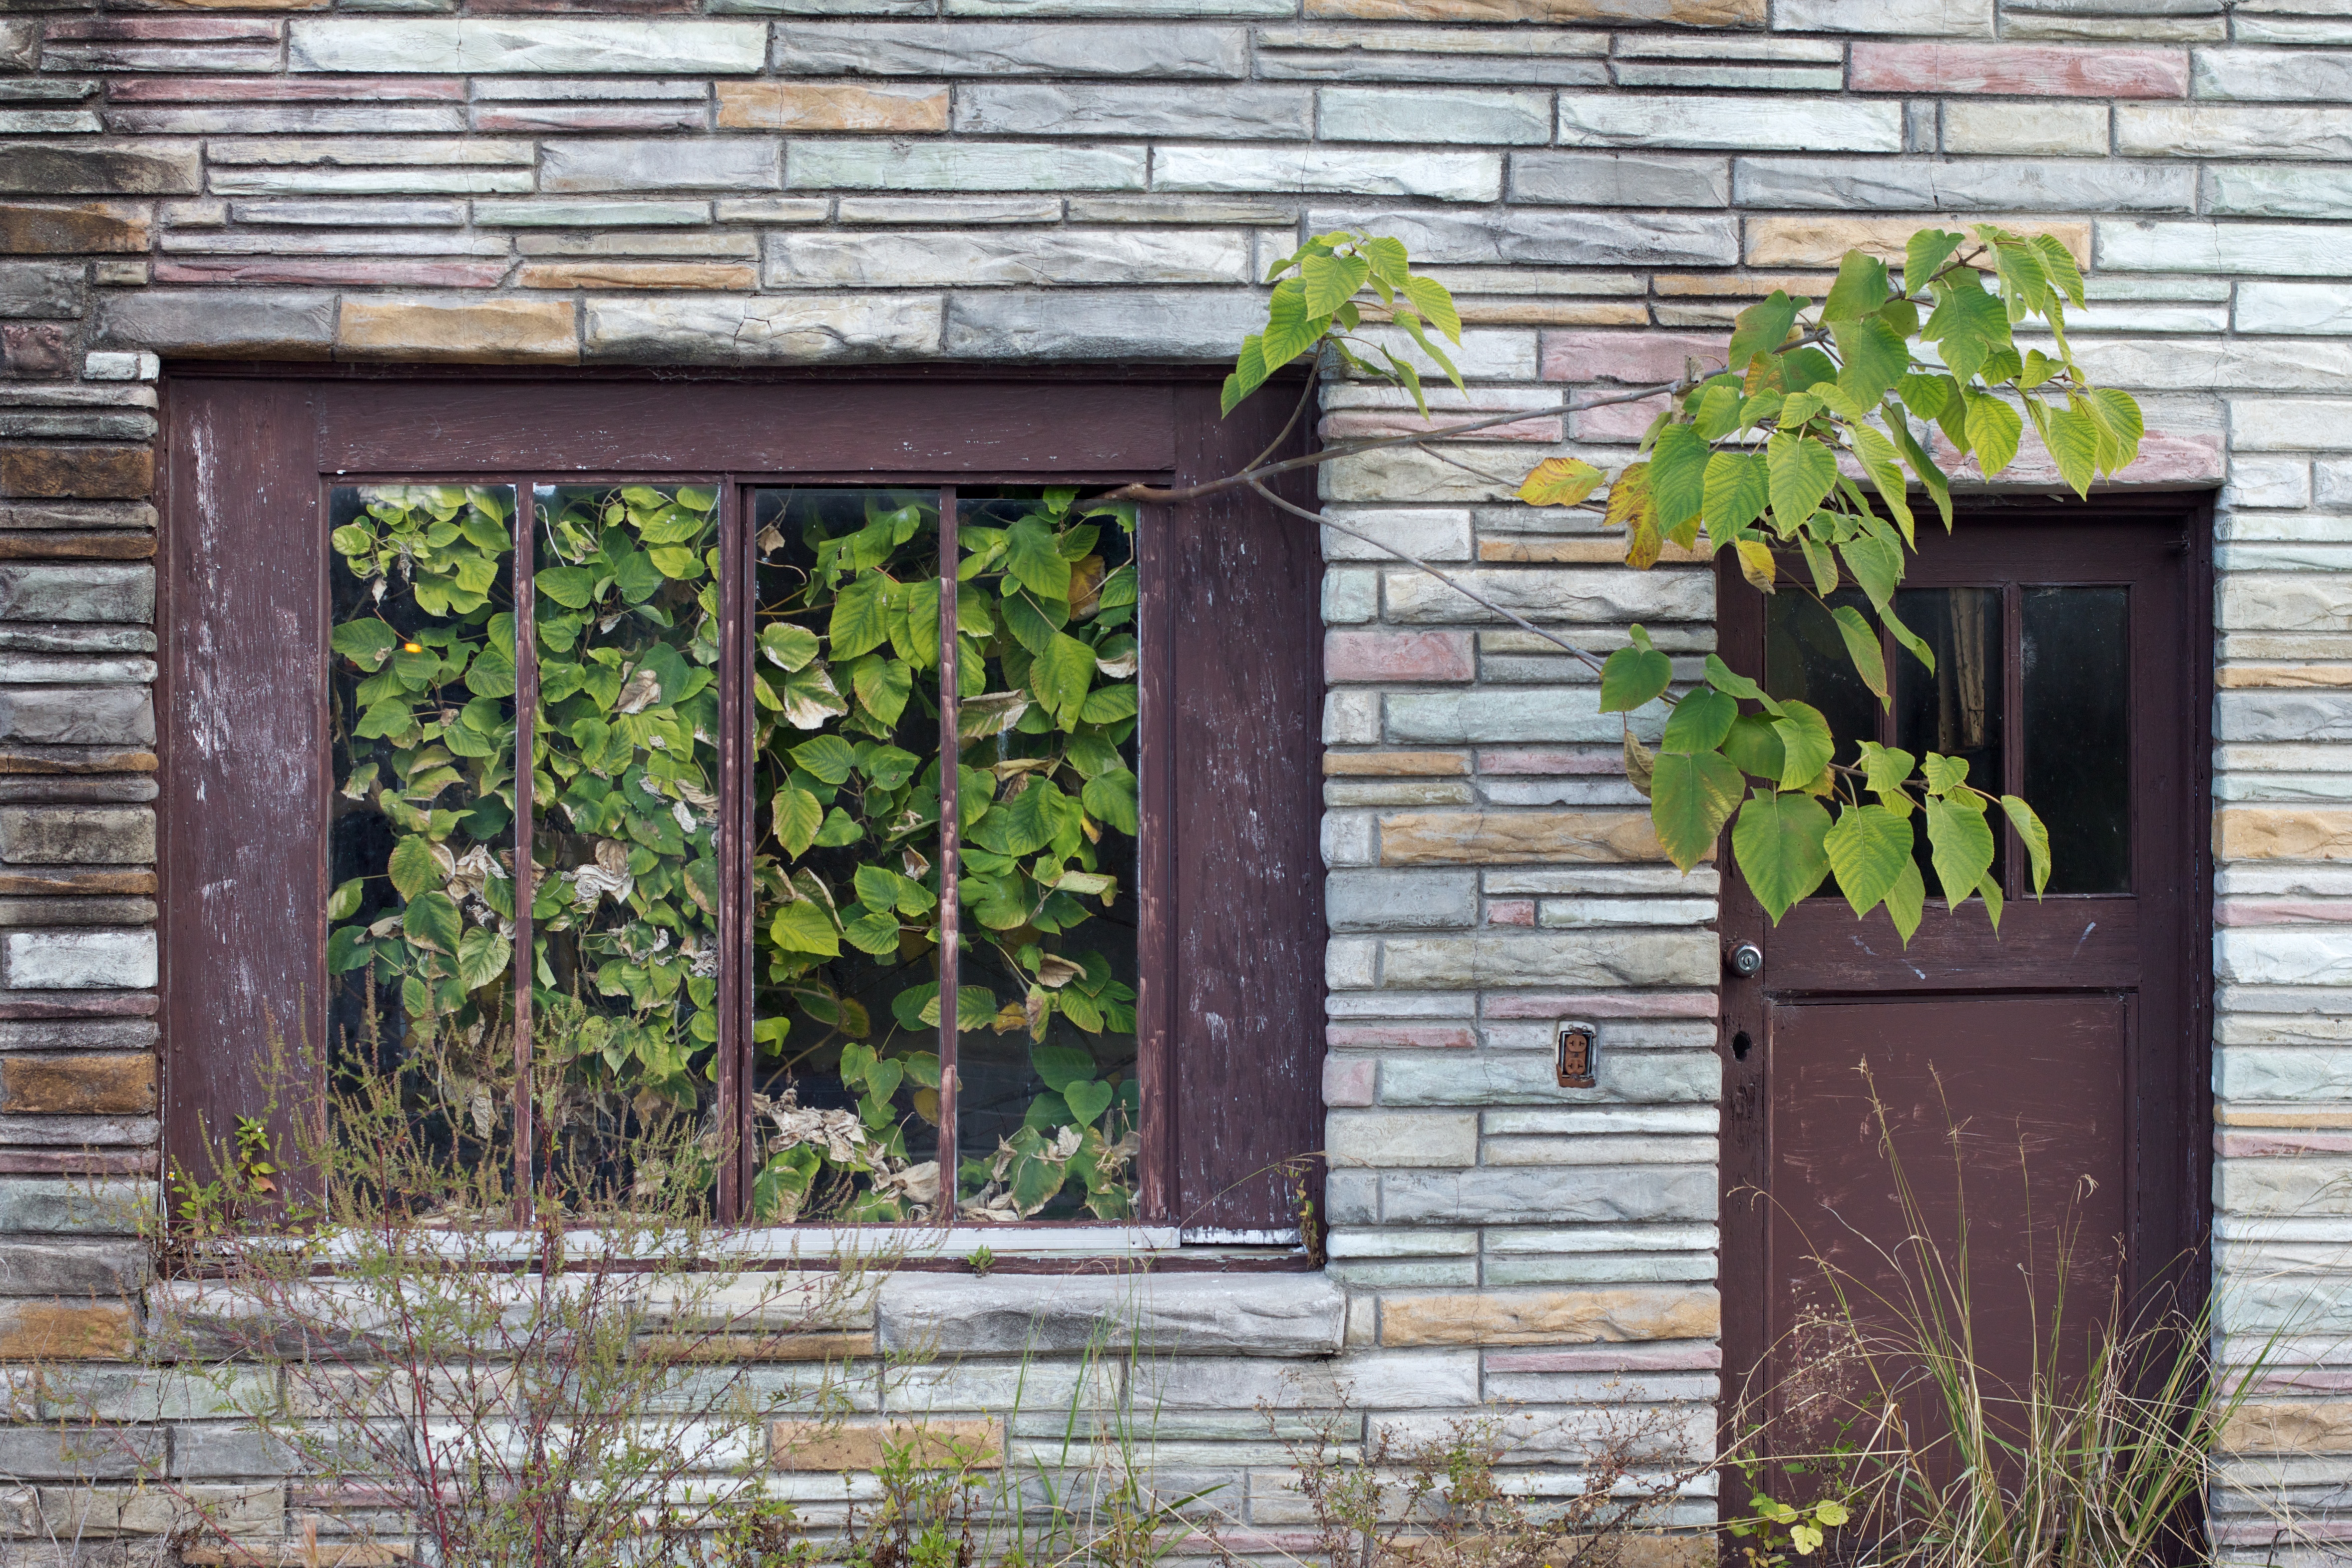
fence, wood, house, flower, window, home, wall, shed, porch, green, cottage, backyard, facade, garden, interior design, courtyard, yard, odyssey, outdoor structure